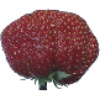
Label: Strawberry Wedge 1